Jimin

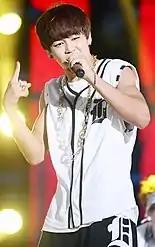
Jimin performing in September 2013

Jimin was the last Big Hit trainee to be added to the lineup that would eventually become BTS. Of the band's seven members, he spent the shortest period of time—six months—as a trainee prior to debuting. On June 13, 2013, he debuted as a vocalist and dancer in BTS with the song "No More Dream" from their first single "2 Cool 4 Skool". Under the band's name, he released three solo songs: "Lie", "Serendipity", and "Filter". "Lie" was released in 2016, as part of the band's second Korean studio album, "Wings". It was described as stunning and dramatic, conveying dark undertones and emotions in line with the overall concept of the album. In contrast, "Serendipity", from the band's "" (2017) extended play (EP), was soft and sensual, expressing the joy, conviction, and curiosity of love. "Filter", a track from BTS' 2020 studio album "", had a Latin pop flair, with lyrics reflecting the different sides of Jimin that he shows to the world and those around him. Jimin additionally co-wrote and co-produced another track included on that album, "Friends", which was later featured in the Marvel Studios film "Eternals".